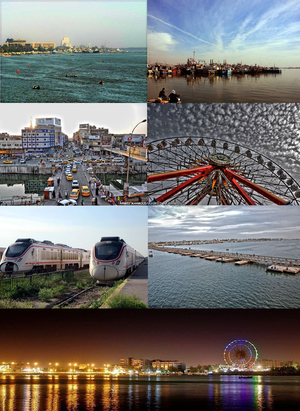
Bassorah est la deuxième ville d’Irak, après Bagdad, la capitale, avec une population estimée en 2008 à environ 2 300 000 habitants. C'est la capitale de la province d'Al-Basra. Principal port du pays, la ville est située sur le Chatt-el-Arab, estuaire commun des fleuves Tigre et Euphrate, à 55 km en amont du golfe Persique et à 550 km de Bagdad.